Decolonization of public space

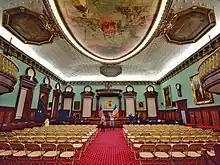
The New York City Council Chamber before the removal of the Thomas Jefferson statue.

In countries with Spanish culture or language, October 12 is an official date of commemoration of the landing of Christopher Columbus in the Bahamas in 1492, marking the beginning of the European colonization of the Americas. Its name of "" or "Race Day" since 1917, referring to the Ibero-American "race". The homage paid to Christopher Columbus during the holiday, increasingly perceived as one of the figures of the genocide of the Native Americans, provoked reluctance around this commemorative date. A large number of countries have renamed this holiday: "National Day of Spain" (Spain), "Day of the Pluricultural Nation" (Mexico), "Day of American Cultural Diversity" (Argentina), "Day of the Discovery of the Two Worlds" (Chile), and "Day of the Indigenous Resistance" (Venezuela).